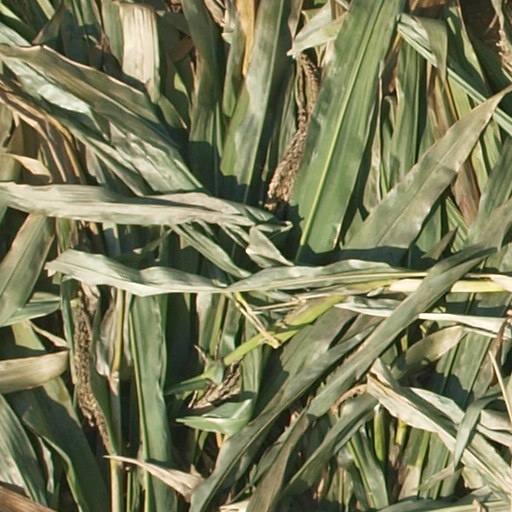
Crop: maize; corn